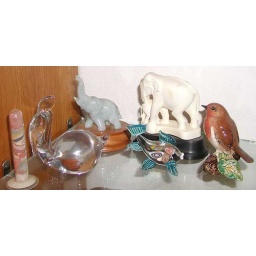
Sand in glass ornament, glass bird, Glass elephant, ornamental elephant and baby, Glass fish, Robin.